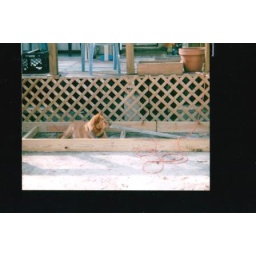
Copy of Buffy in flower beds